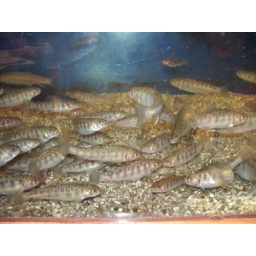
Feeding time in our tank is always very active! Here, a group of six-month-old fish fight for table scraps.